Pietro Castelli

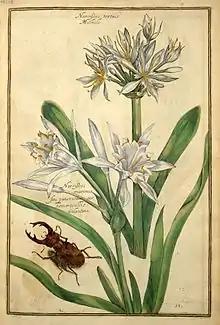
Narcissus tertius Mathioli - Narcissus marinus: Paris : Petrum Firens Date of publication : 1627 "Theatrum Florae, in quo ex toto orbe selecti mirabiles, venustiores ac praecipui flores, tanquam ab ipsius Deae sinu, proferuntur" by Pietro Castelli and Daniel Rabel

Born at Rome, he was graduated in 1617 and studied under the botanist Andrea Cesalpino (1519–1603). He was professor at Rome from 1597 until 1634, when he went to Messina. He laid out the botanical gardens at Messina in 1635, where he cultivated many exotic medicinal plants (now the Orto Botanico "Pietro Castelli" of the University of Messina). The botanist Paolo Boccone studied under Castelli there.